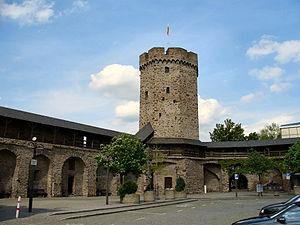
Lahnstein est une ville allemande en Rhénanie-Palatinat à l'embouchure de la Lahn et du Rhin, à 5 kilomètres au sud de Coblence. Le 7 juin 1969, la ville de Lahnstein est créée grâce à la fusion de Niederlahnstein et Oberlahnstein. Depuis 2002, Lahnstein et la vallée du Haut Rhin moyen sont classées par l'Unesco.